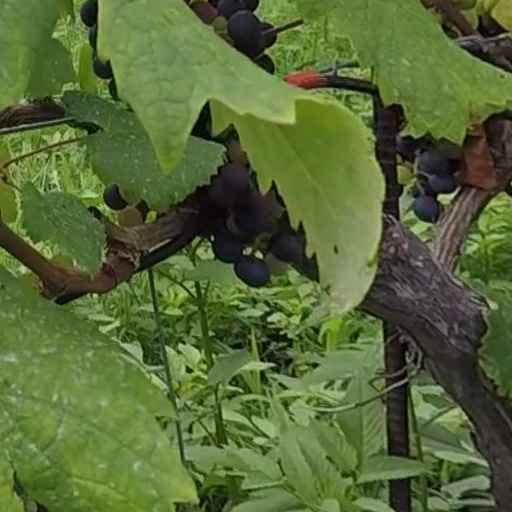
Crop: grape